Ivor Morgan

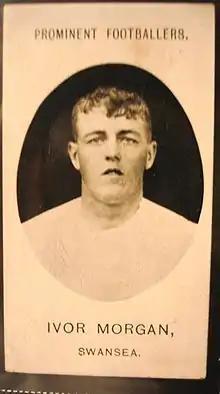
Morgan in his Swansea jersey

Ivor Morgan (15 August 1884 – 10 December 1943) was a Welsh international rugby union forward who played club rugby for Swansea and county rugby for Glamorgan.